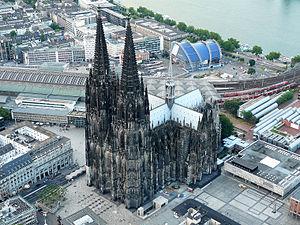
Cet article recense les sites inscrits au patrimoine mondial en Allemagne.